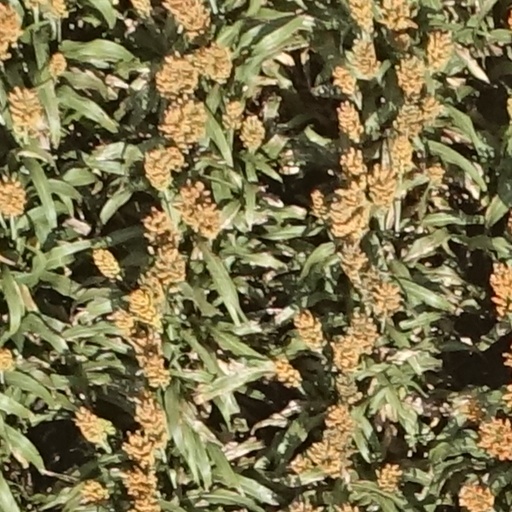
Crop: sorghum